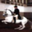
Label: horse